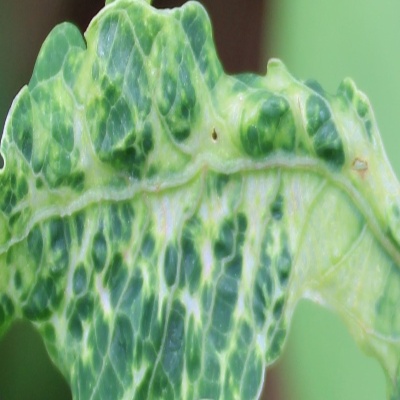
Crop: Cassava
Condition: mosaic